Moose cavalry

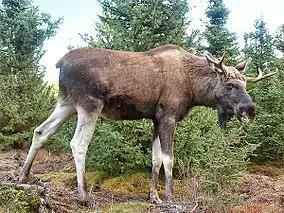
Moose

Moose cavalry are military units of cavalrymen mounted on moose (AKA Eurasian elk, "Alces alces alces") rather than the more usual horses. Some sources state that in 17th-century Sweden Charles XI trialled the use of moose as a replacement for horses, which had to be imported, but this is disputed. The use of moose cavalry by the Soviets in the Winter War of 1939 and 1940 is also reported but seems to stem from a 2010 "Popular Mechanics" April Fools' Day article.